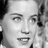
Emotion: surprise